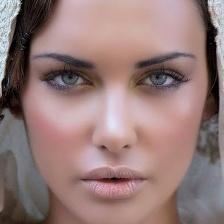
Label: faces